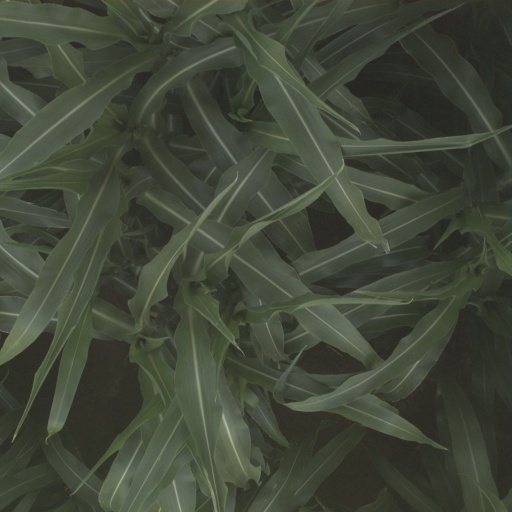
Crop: sorghum